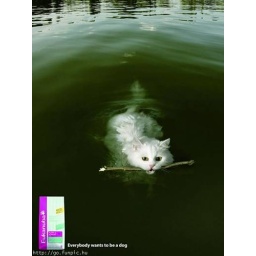
cat fetching in water